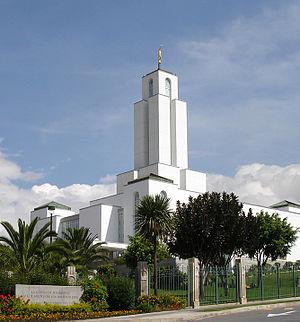
Le christianisme est la religion de Bolivie la plus importante, le catholicisme étant la plus grande dénomination.